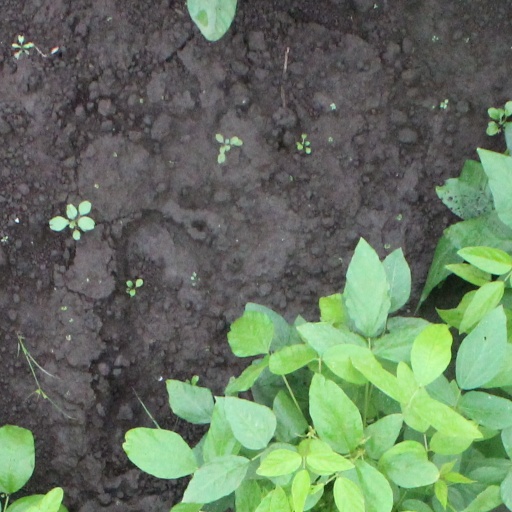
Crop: soybean